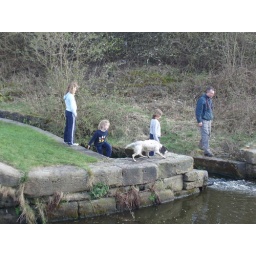
This dog just loved swimming in the canal